405th Air Expeditionary Wing

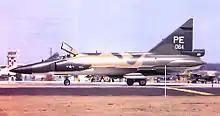
64th Fighter-Interceptor Squadron – Convair F-102A-60-CO Delta Dagger 56-1064, Clark AB PI, 1967

Flights of F-102 interceptors from the 509th Fighter-Interceptor Squadron began to deploy to Tan Son Nhut AB in March 1962 to provide air defense against the unlikely event that North Vietnamese aircraft would attack the South. They also deployed to Don Muang RTAFB near Bangkok, Thailand and began exchanging rotational duty with the 16th FIS based at Naha AB on Okinawa. In 1965, operating under the code-name "Project Stovepipe", 509th FIS F-102s used their heat sinking Falcon missiles to lock onto heat sources over the Ho Chi Minh Trail at night, often Viet Cong campfires. The F-102s soon switched to a day role, firing the 12 unguided FFAR rockets from the missile bays, using the optical sight. 618-day sorties were flown, the last one being flown at the end of 1965.